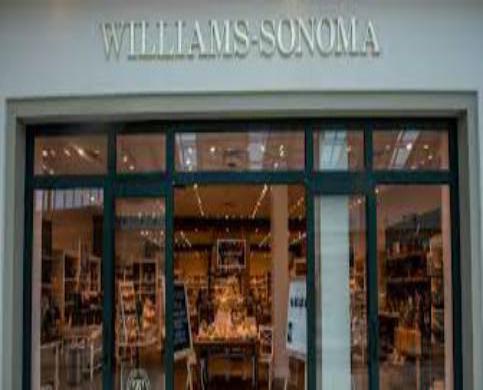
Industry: Clothes